Alice Faye

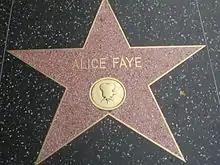
Alice Faye's star on the Hollywood Walk of Fame

Although Faye has had fans around the globe, she was never more popular than in Great Britain and in "The Alice Faye Movie Book" an article is devoted to Faye's popularity there. The author, Arthur Nicholson, mentions how enormously popular she was even in her Harlow days and though other films shown in England were usually shown for three days a week, Faye's films played for an entire week. After Faye retired in 1945, her reissued films made as much money (in some cases, more) as current releases. When Faye returned to the screen for "State Fair" in 1962, the film broke records in England.